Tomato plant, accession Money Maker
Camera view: horizontal (90 deg, fisheye); turntable rotation: 90 degrees
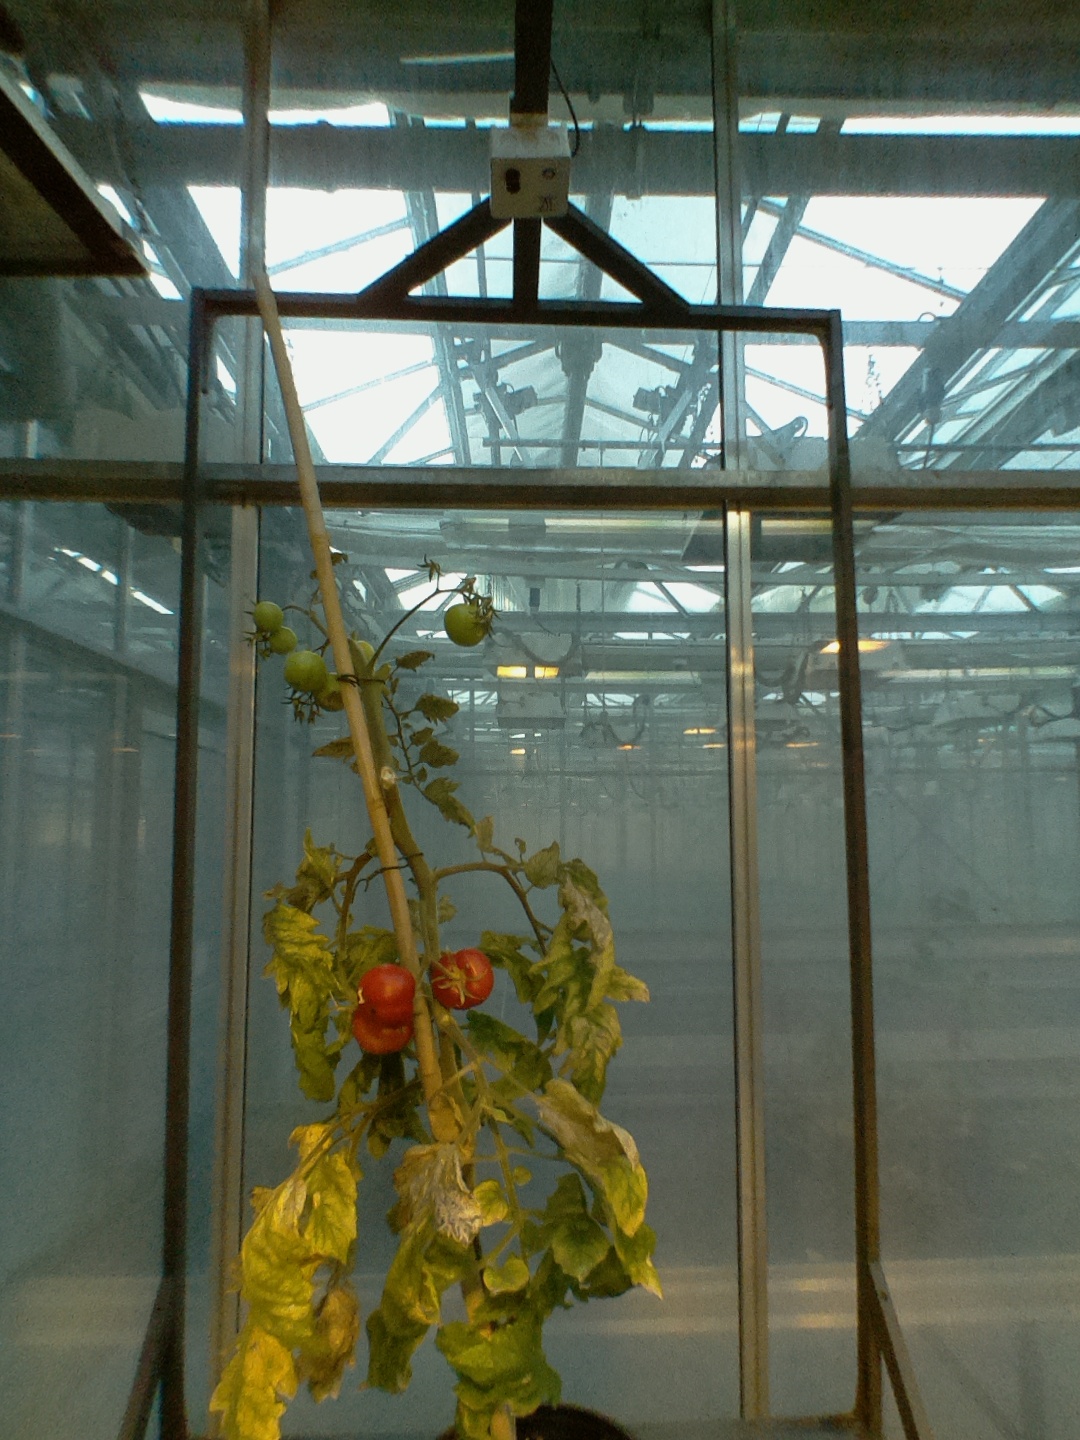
BBCH growth stage 83: 30%-40% of fruits show typical fully ripe color